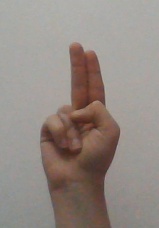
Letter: taa